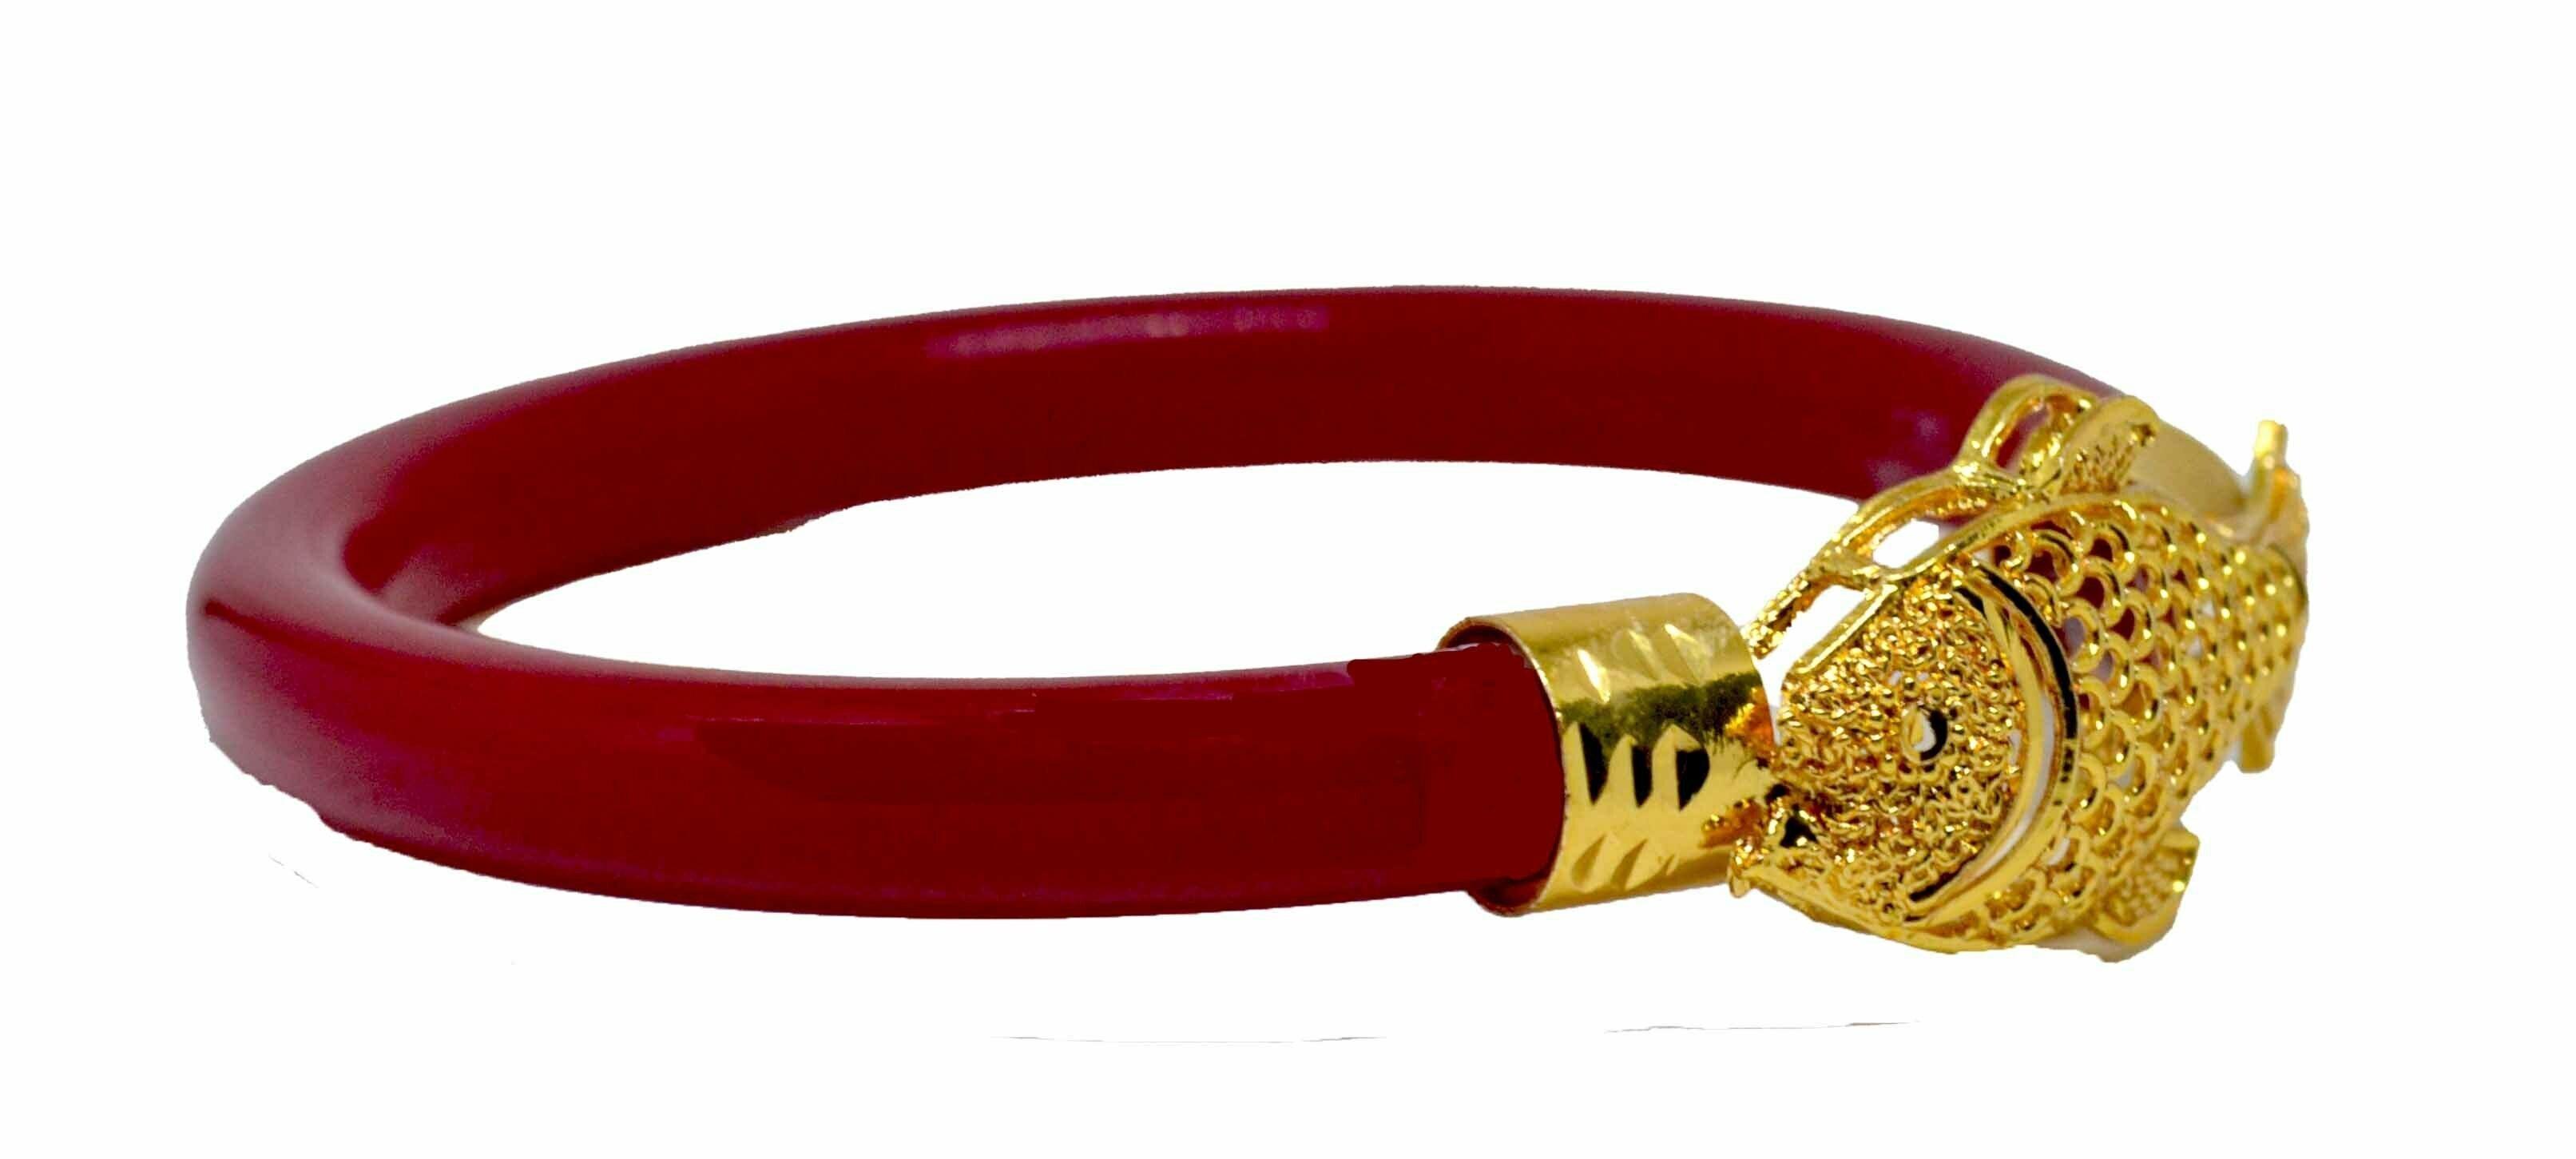
BOVZEN Gold Plated Plastic Bengali Red Bangle (2-6)
Type: Bangles
Brand: BOVZEN
Price: Rs. 239
A Gold Plated Piece in the mouth of the Bengali Red Bangle
Features: Handmade Gold Plated Bangles### Its from West Bengal###Best quality Gold plating on Copper for long lasting###Base material is high quality Acrylic pipe
Included: 1-Pieces-Glod-Plated-Pola-Bangle